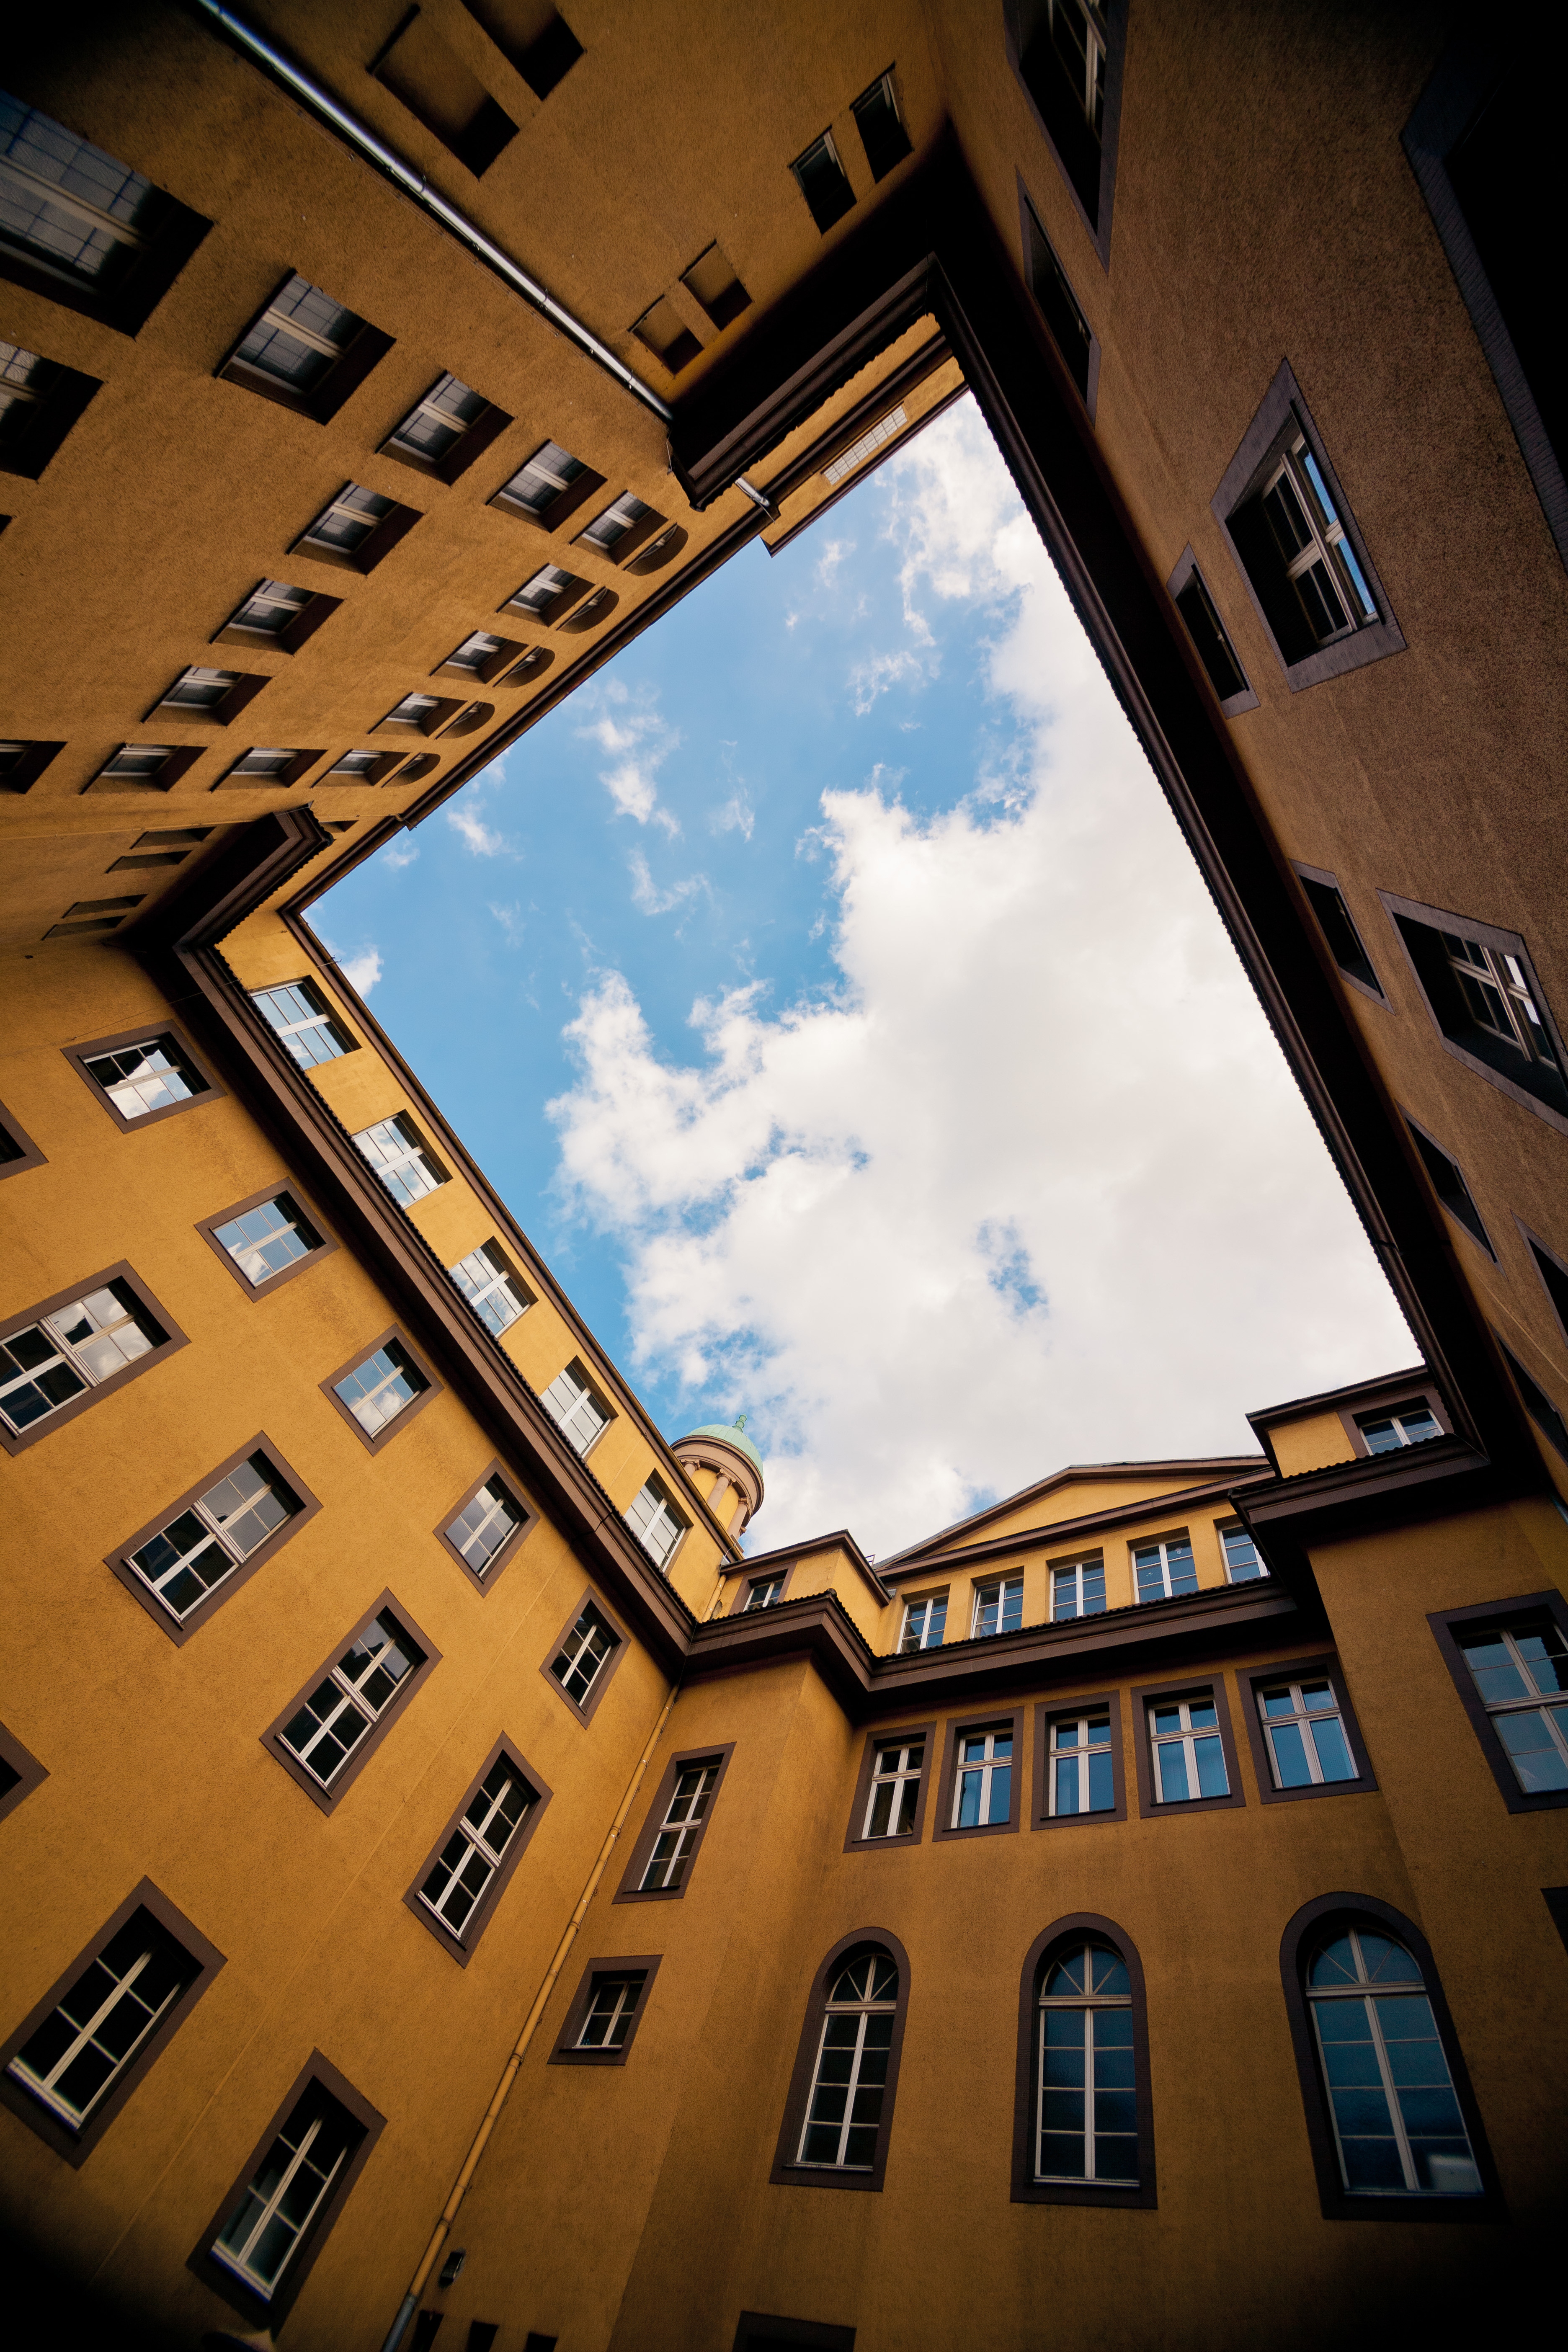
light, cloud, architecture, sky, house, window, building, atrium, color, facade, symmetry, shape, urban area